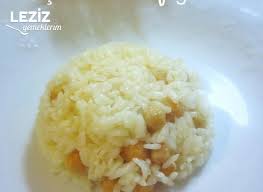
Yemek: pirinc_pilavi